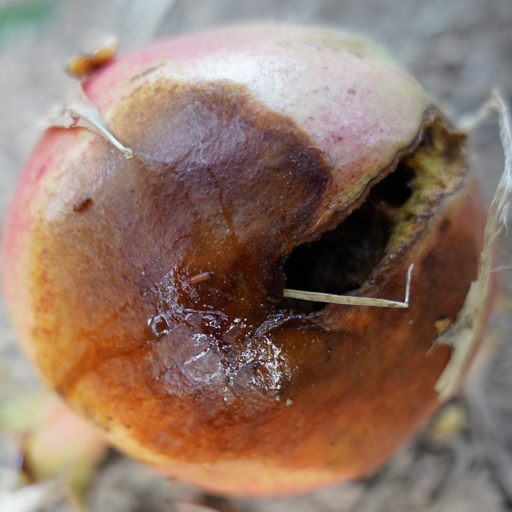
Label: Ectomyelois ceratoniae